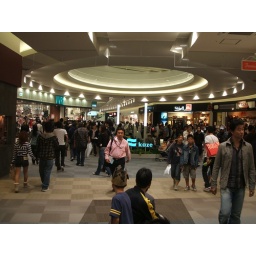
behind the guy in the pink shirt is a blue sign that says kaze (wind). That's the name of the first building.